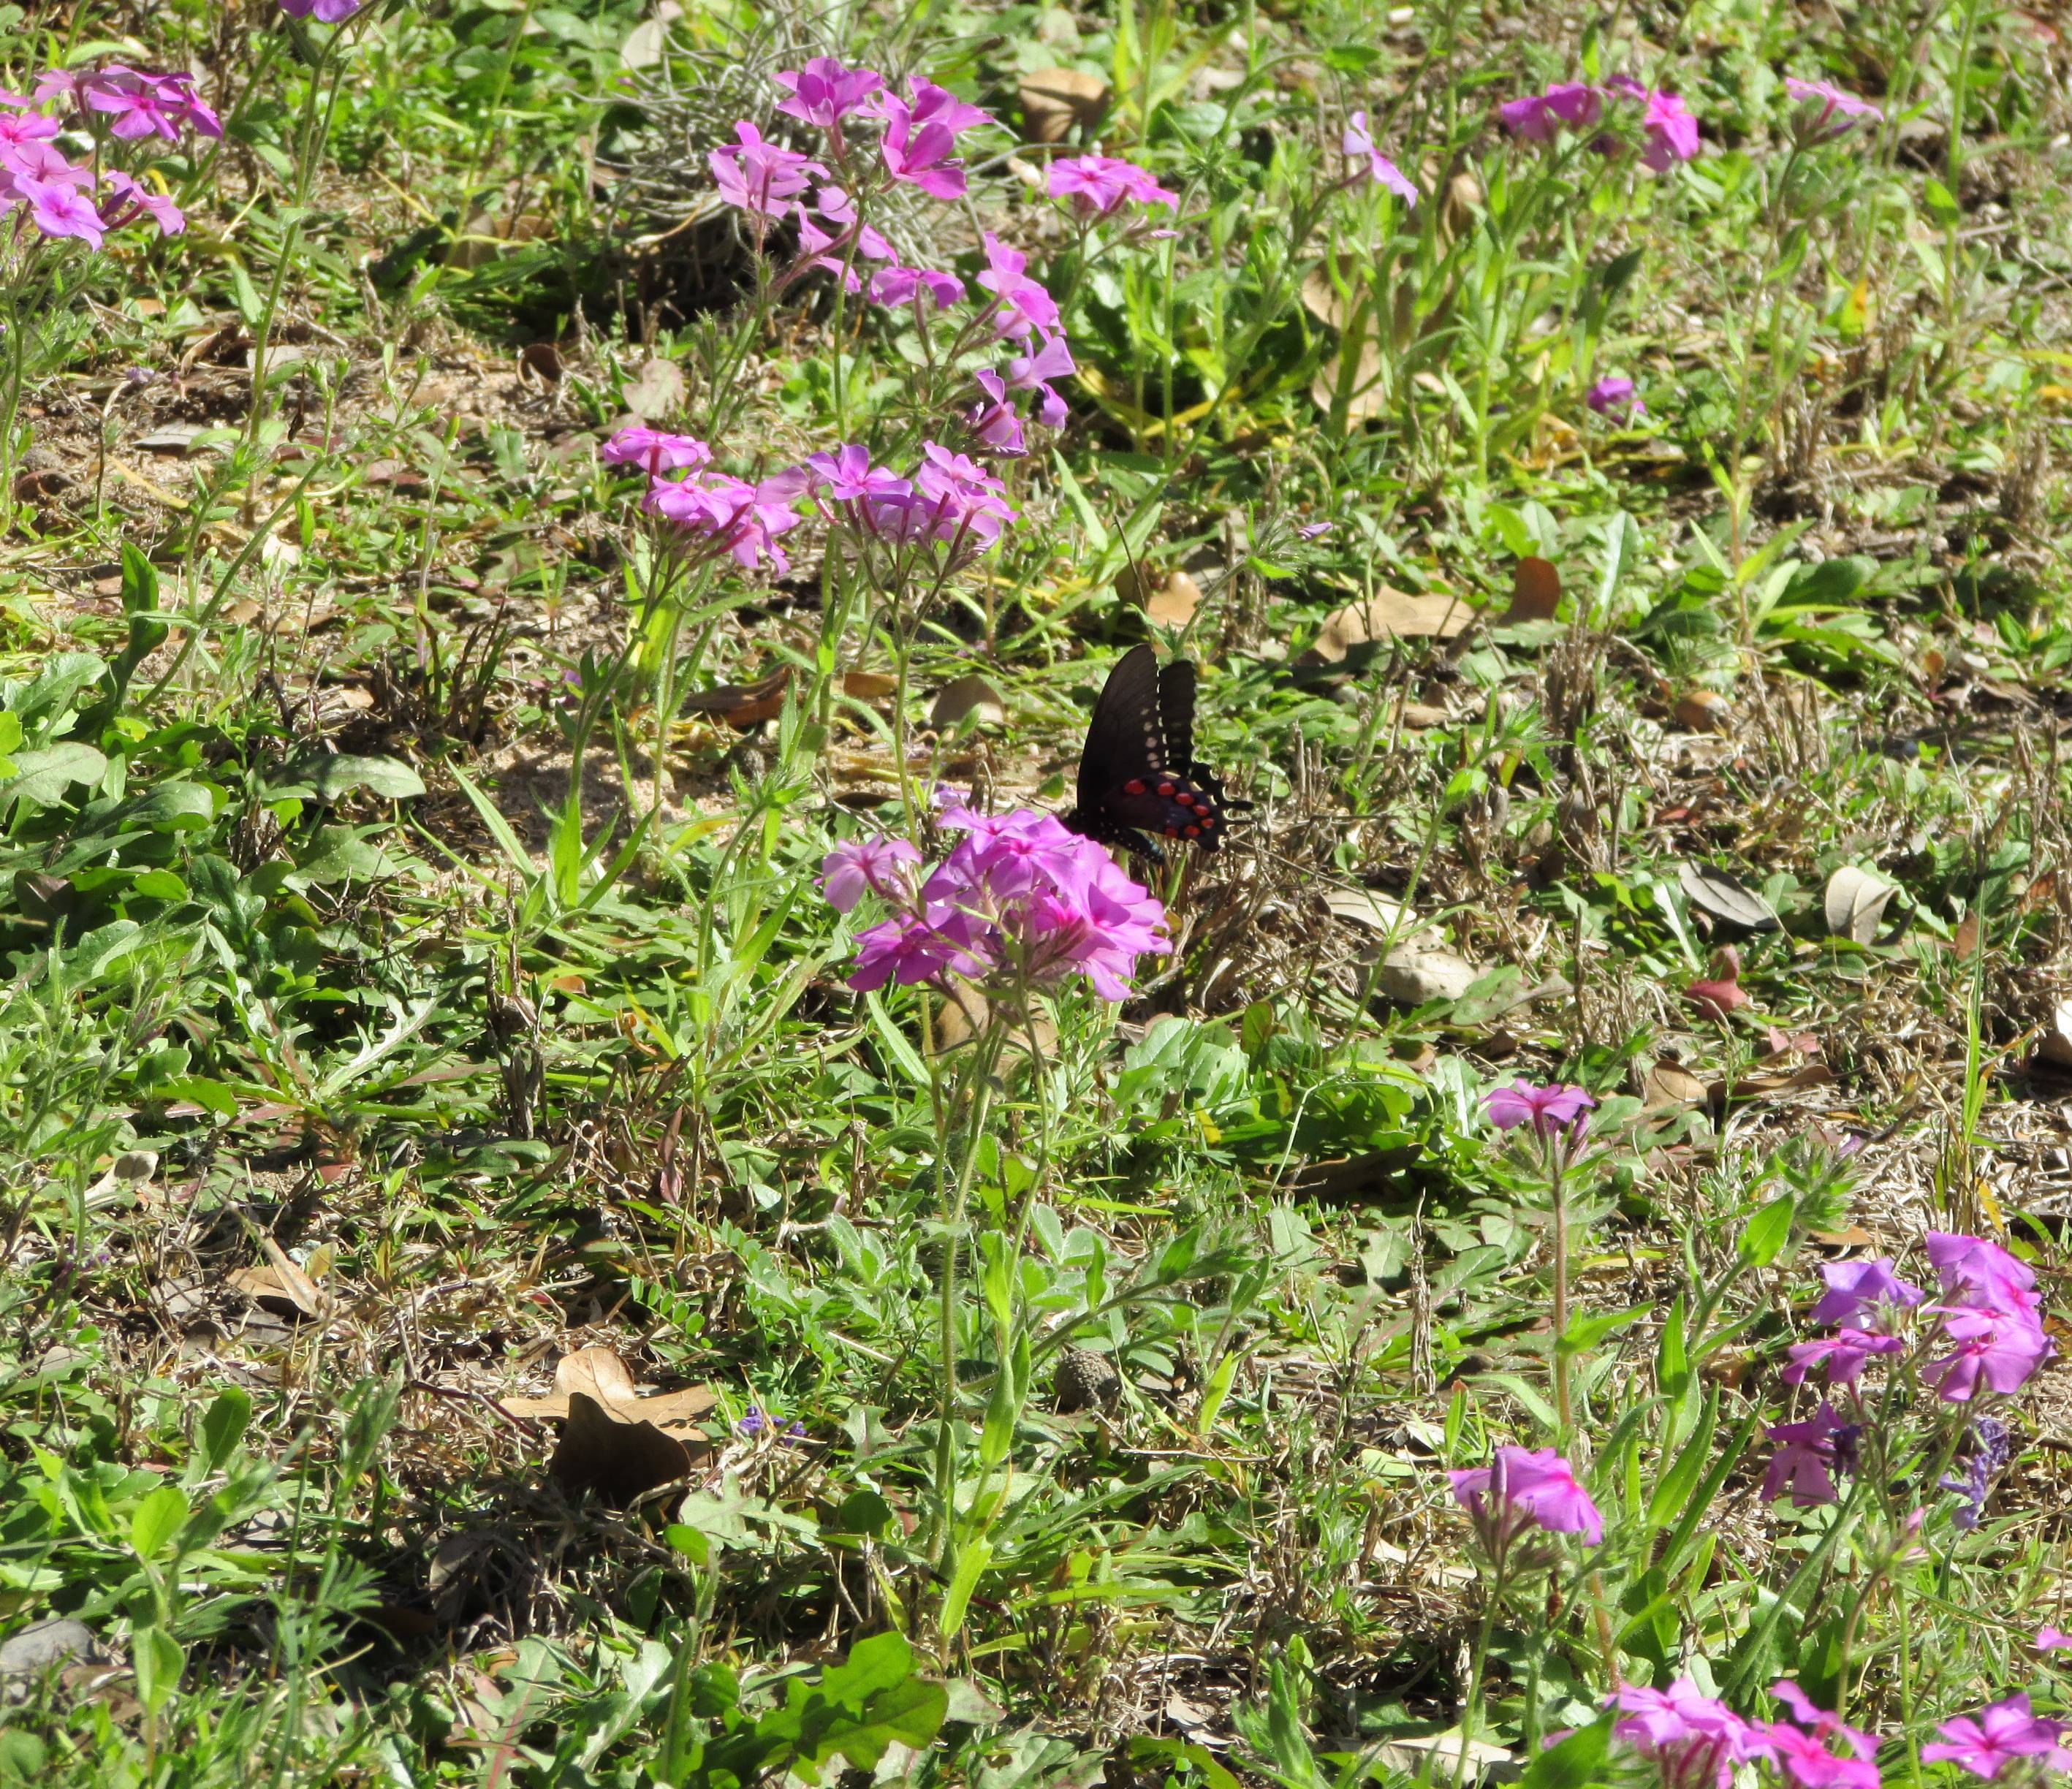
nature, plant, flower, floral, herb, insect, natural, botany, butterfly, colorful, garden, flora, season, wildflower, flowers, monarch, shrub, groundcover, flowering plant, land plant, breckland thyme